Mirza Ali Aqa Tabrizi

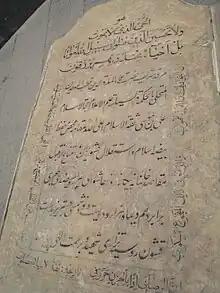
Thiqat tul-Islam's tomb, outside the Mausoleum of Poets building, Tabriz.

He firmly opposed the idea of a supervisory committee of Tehran's clerics censoring the conduct of the parliament, and said that: